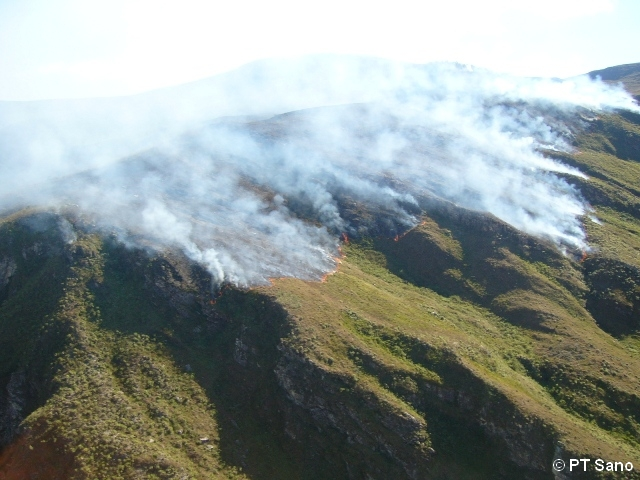
Fire: no
Smoke: yes